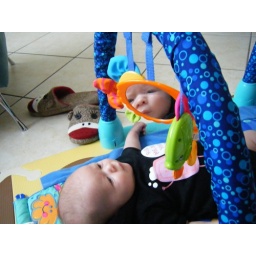
i'm looking at the boy in the mirror